Karthik Dial Seytha Yenn

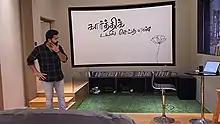
Title card

Karthik Dial Seytha Yenn is a 2020 Indian Tamil-language short film written and directed by Gautham Vasudev Menon. A sequel to his feature film "Vinnaithaandi Varuvaayaa" (2010), it stars Silambarasan and Trisha Krishnan reprising their roles from that film. The short was released on 21 May 2020 on YouTube.